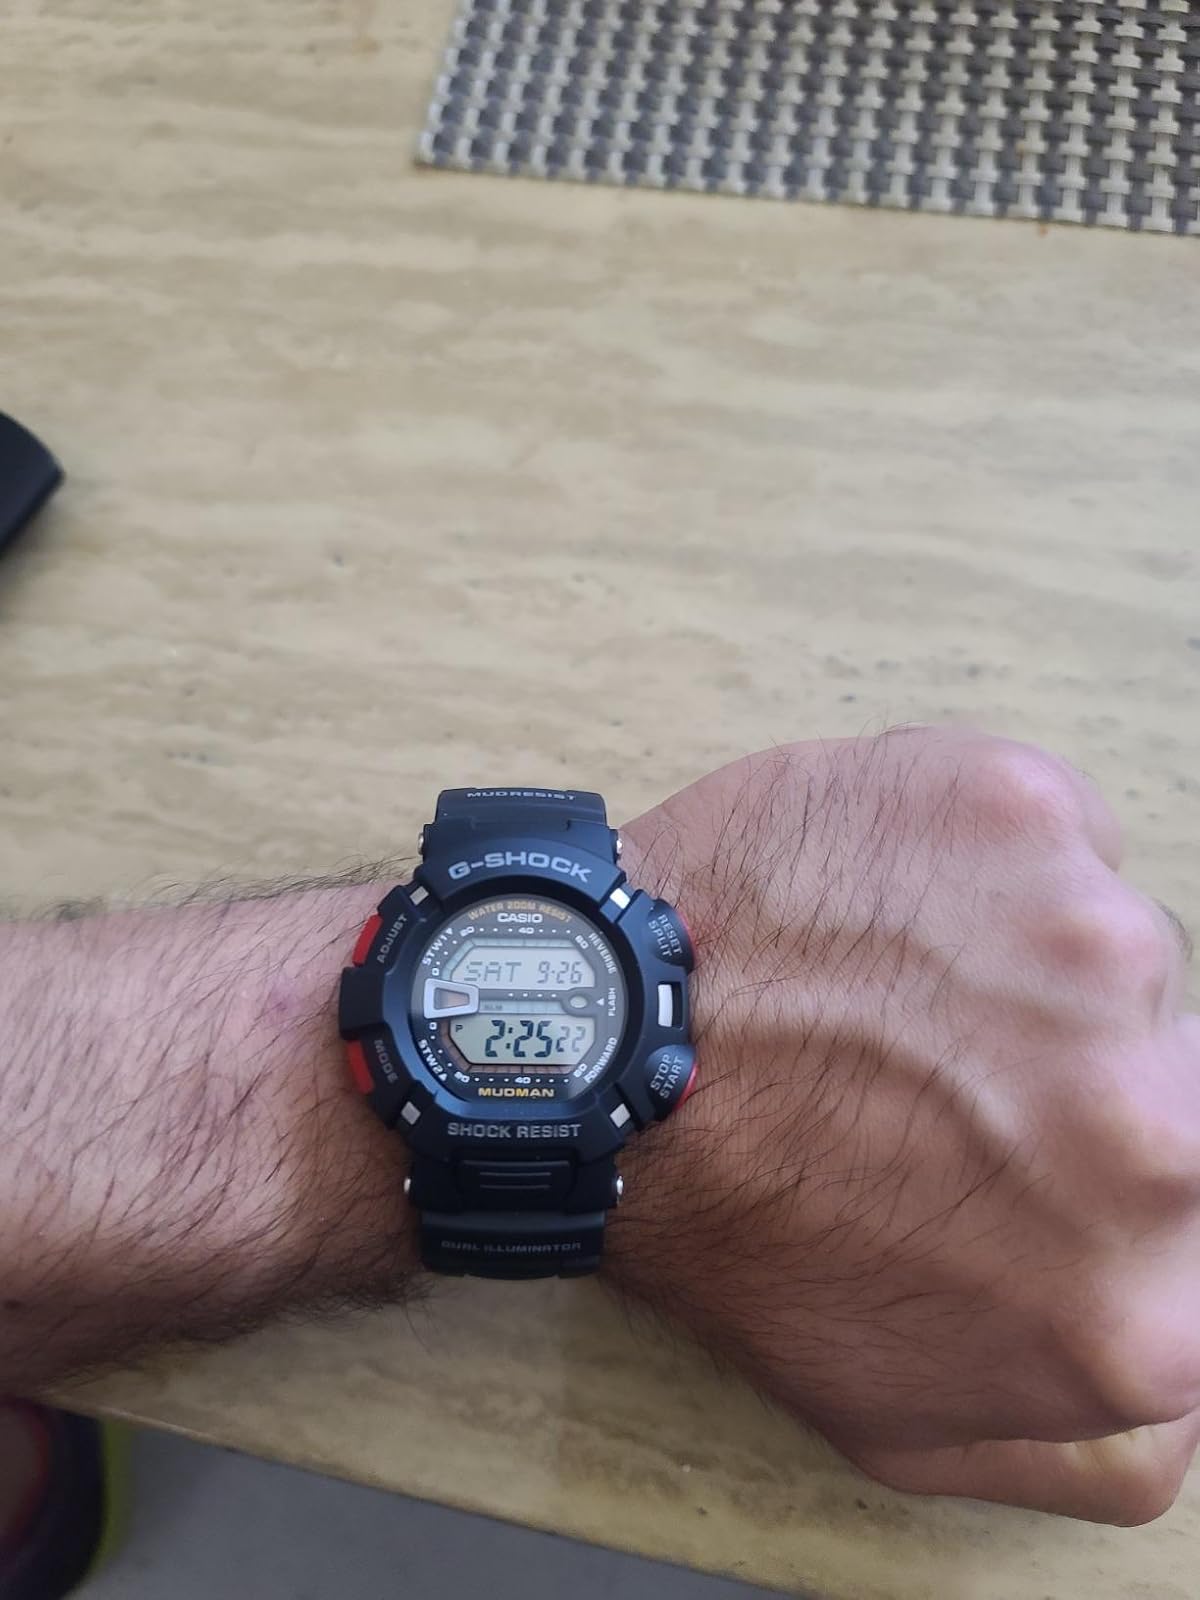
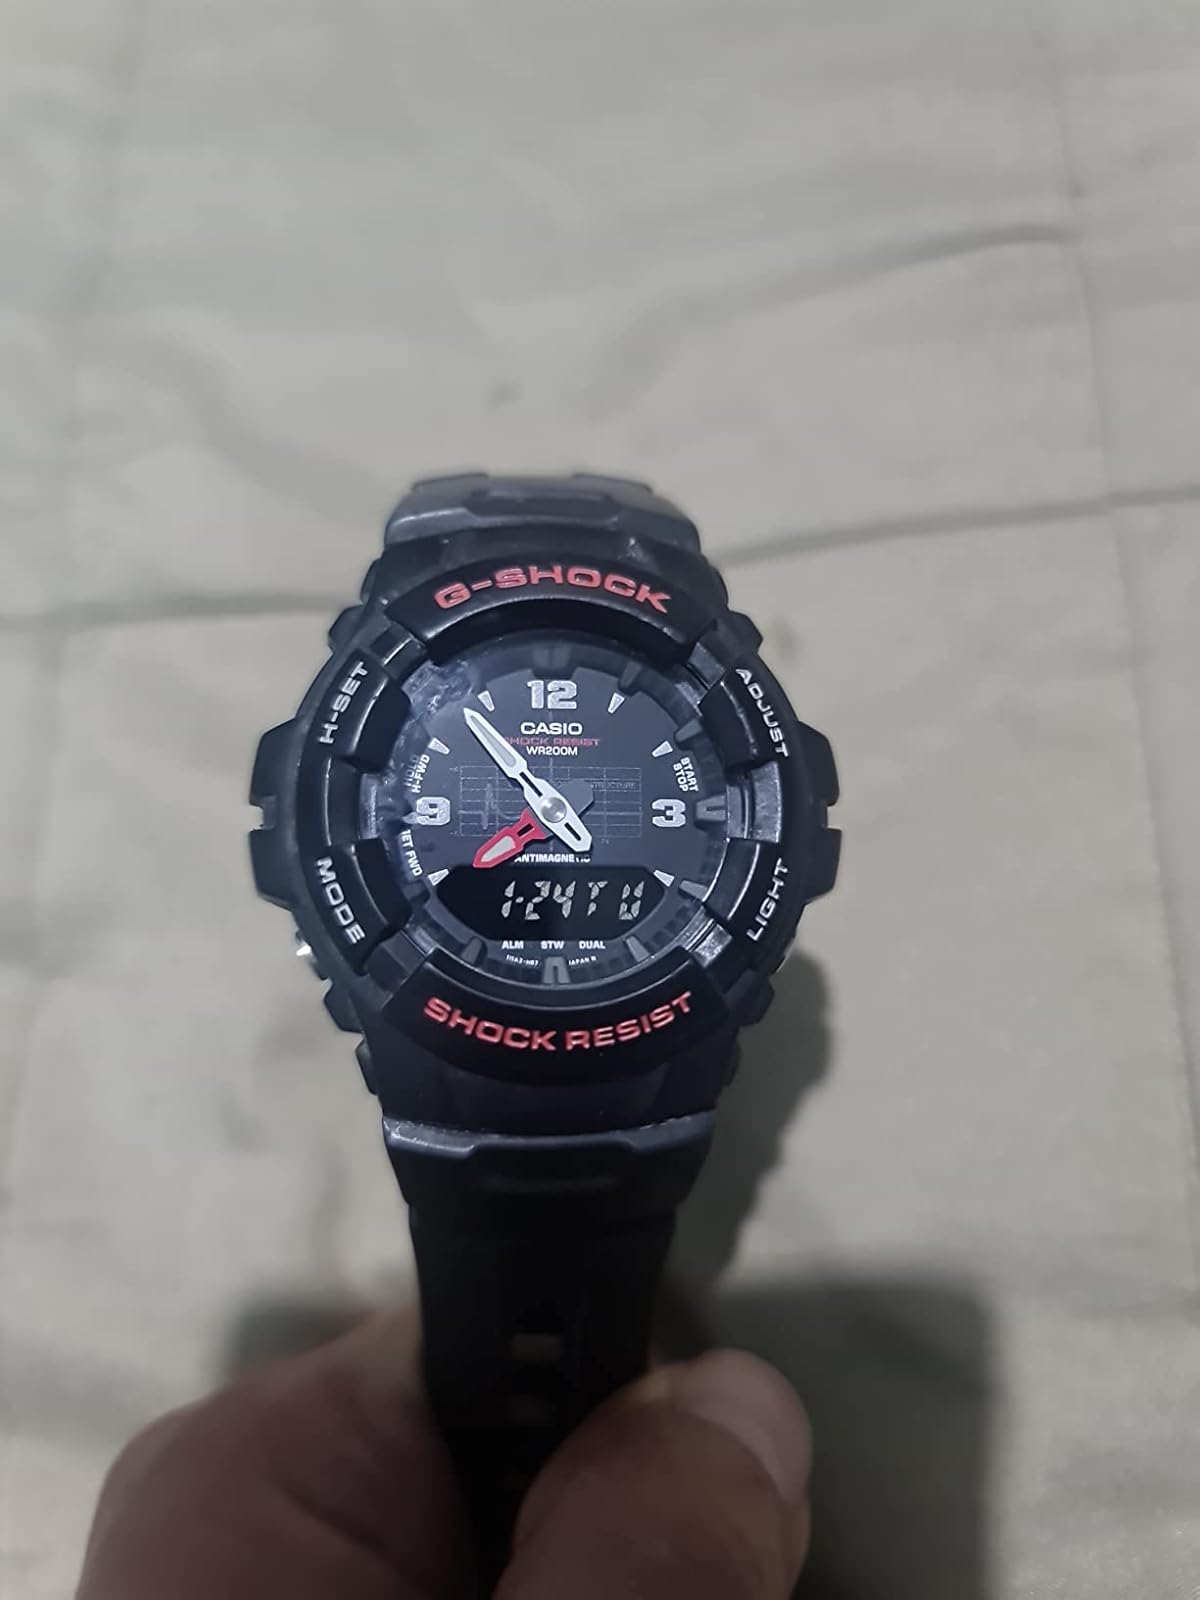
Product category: accessories_watch
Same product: no